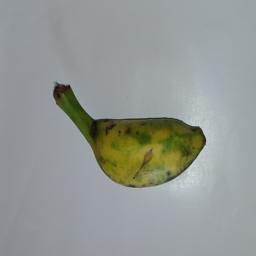
Banana variety: Champa Kola